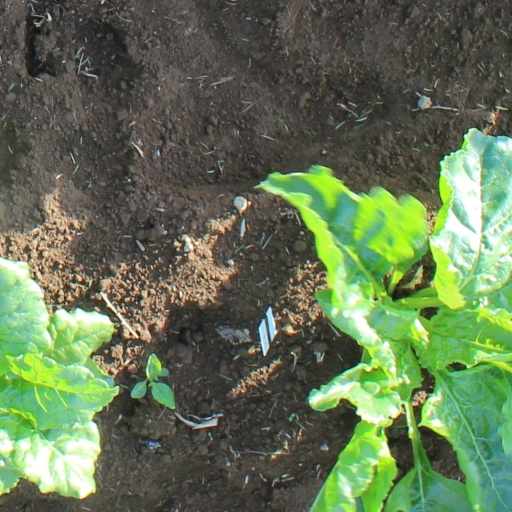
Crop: sugar beet